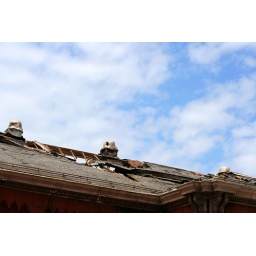
Blue sky over burned roof